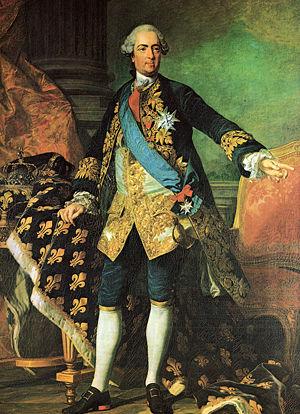
La maison capétienne de Bourbon est une branche de la dynastie capétienne issue de Robert de France, comte de Clermont, par mariage seigneur de Bourbon, seigneur de Charolais, de Saint-Just et de Creil, chambrier de France, dernier fils du roi de France Saint Louis et de Marguerite de Provence.
La littérature française du XVIIIᵉ siècle s’inscrit dans une période le plus souvent définie par deux dates repères : 1715, date de la mort de Louis XIV, et d’autre part, 1799, date du coup d’État de Bonaparte qui instaure le Consulat et met d’une certaine façon fin à la période révolutionnaire. Ce siècle de transformations économiques, sociales, intellectuelles et politiques est riche d’une multiplicité d’œuvres qui peuvent se rattacher, en simplifiant, à deux orientations majeures : le mouvement des Lumières et ses remises en cause des bases de la société et, par ailleurs, la naissance d’une sensibilité que l’on qualifiera postérieurement de préromantique.